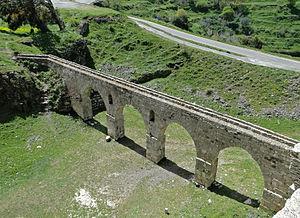
Aqueduc du Krak des Chevaliers, Syrie
Le krak des Chevaliers, krak de l'Hospital ou Qal`at al-Hosn est un château fort. Datant de l'époque des croisades, il est situé dans l'ouest de la Syrie, sur les derniers contreforts du jabal Ansariya. Depuis 2006, il est inscrit sur la liste du patrimoine mondial de l'UNESCO.